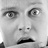
Emotion: surprise